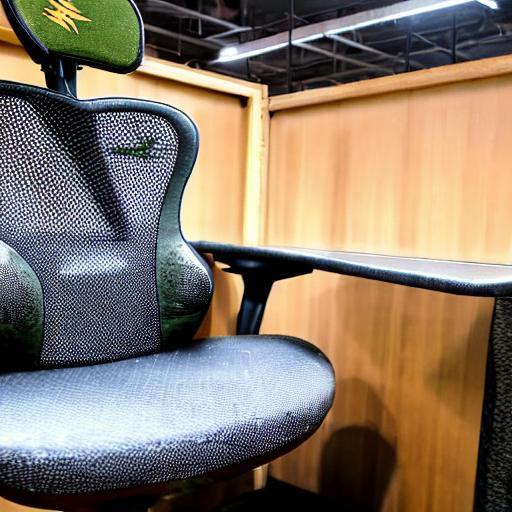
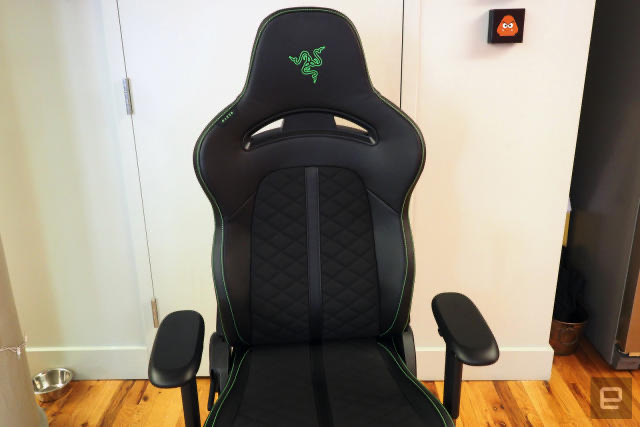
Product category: items_chair
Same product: no